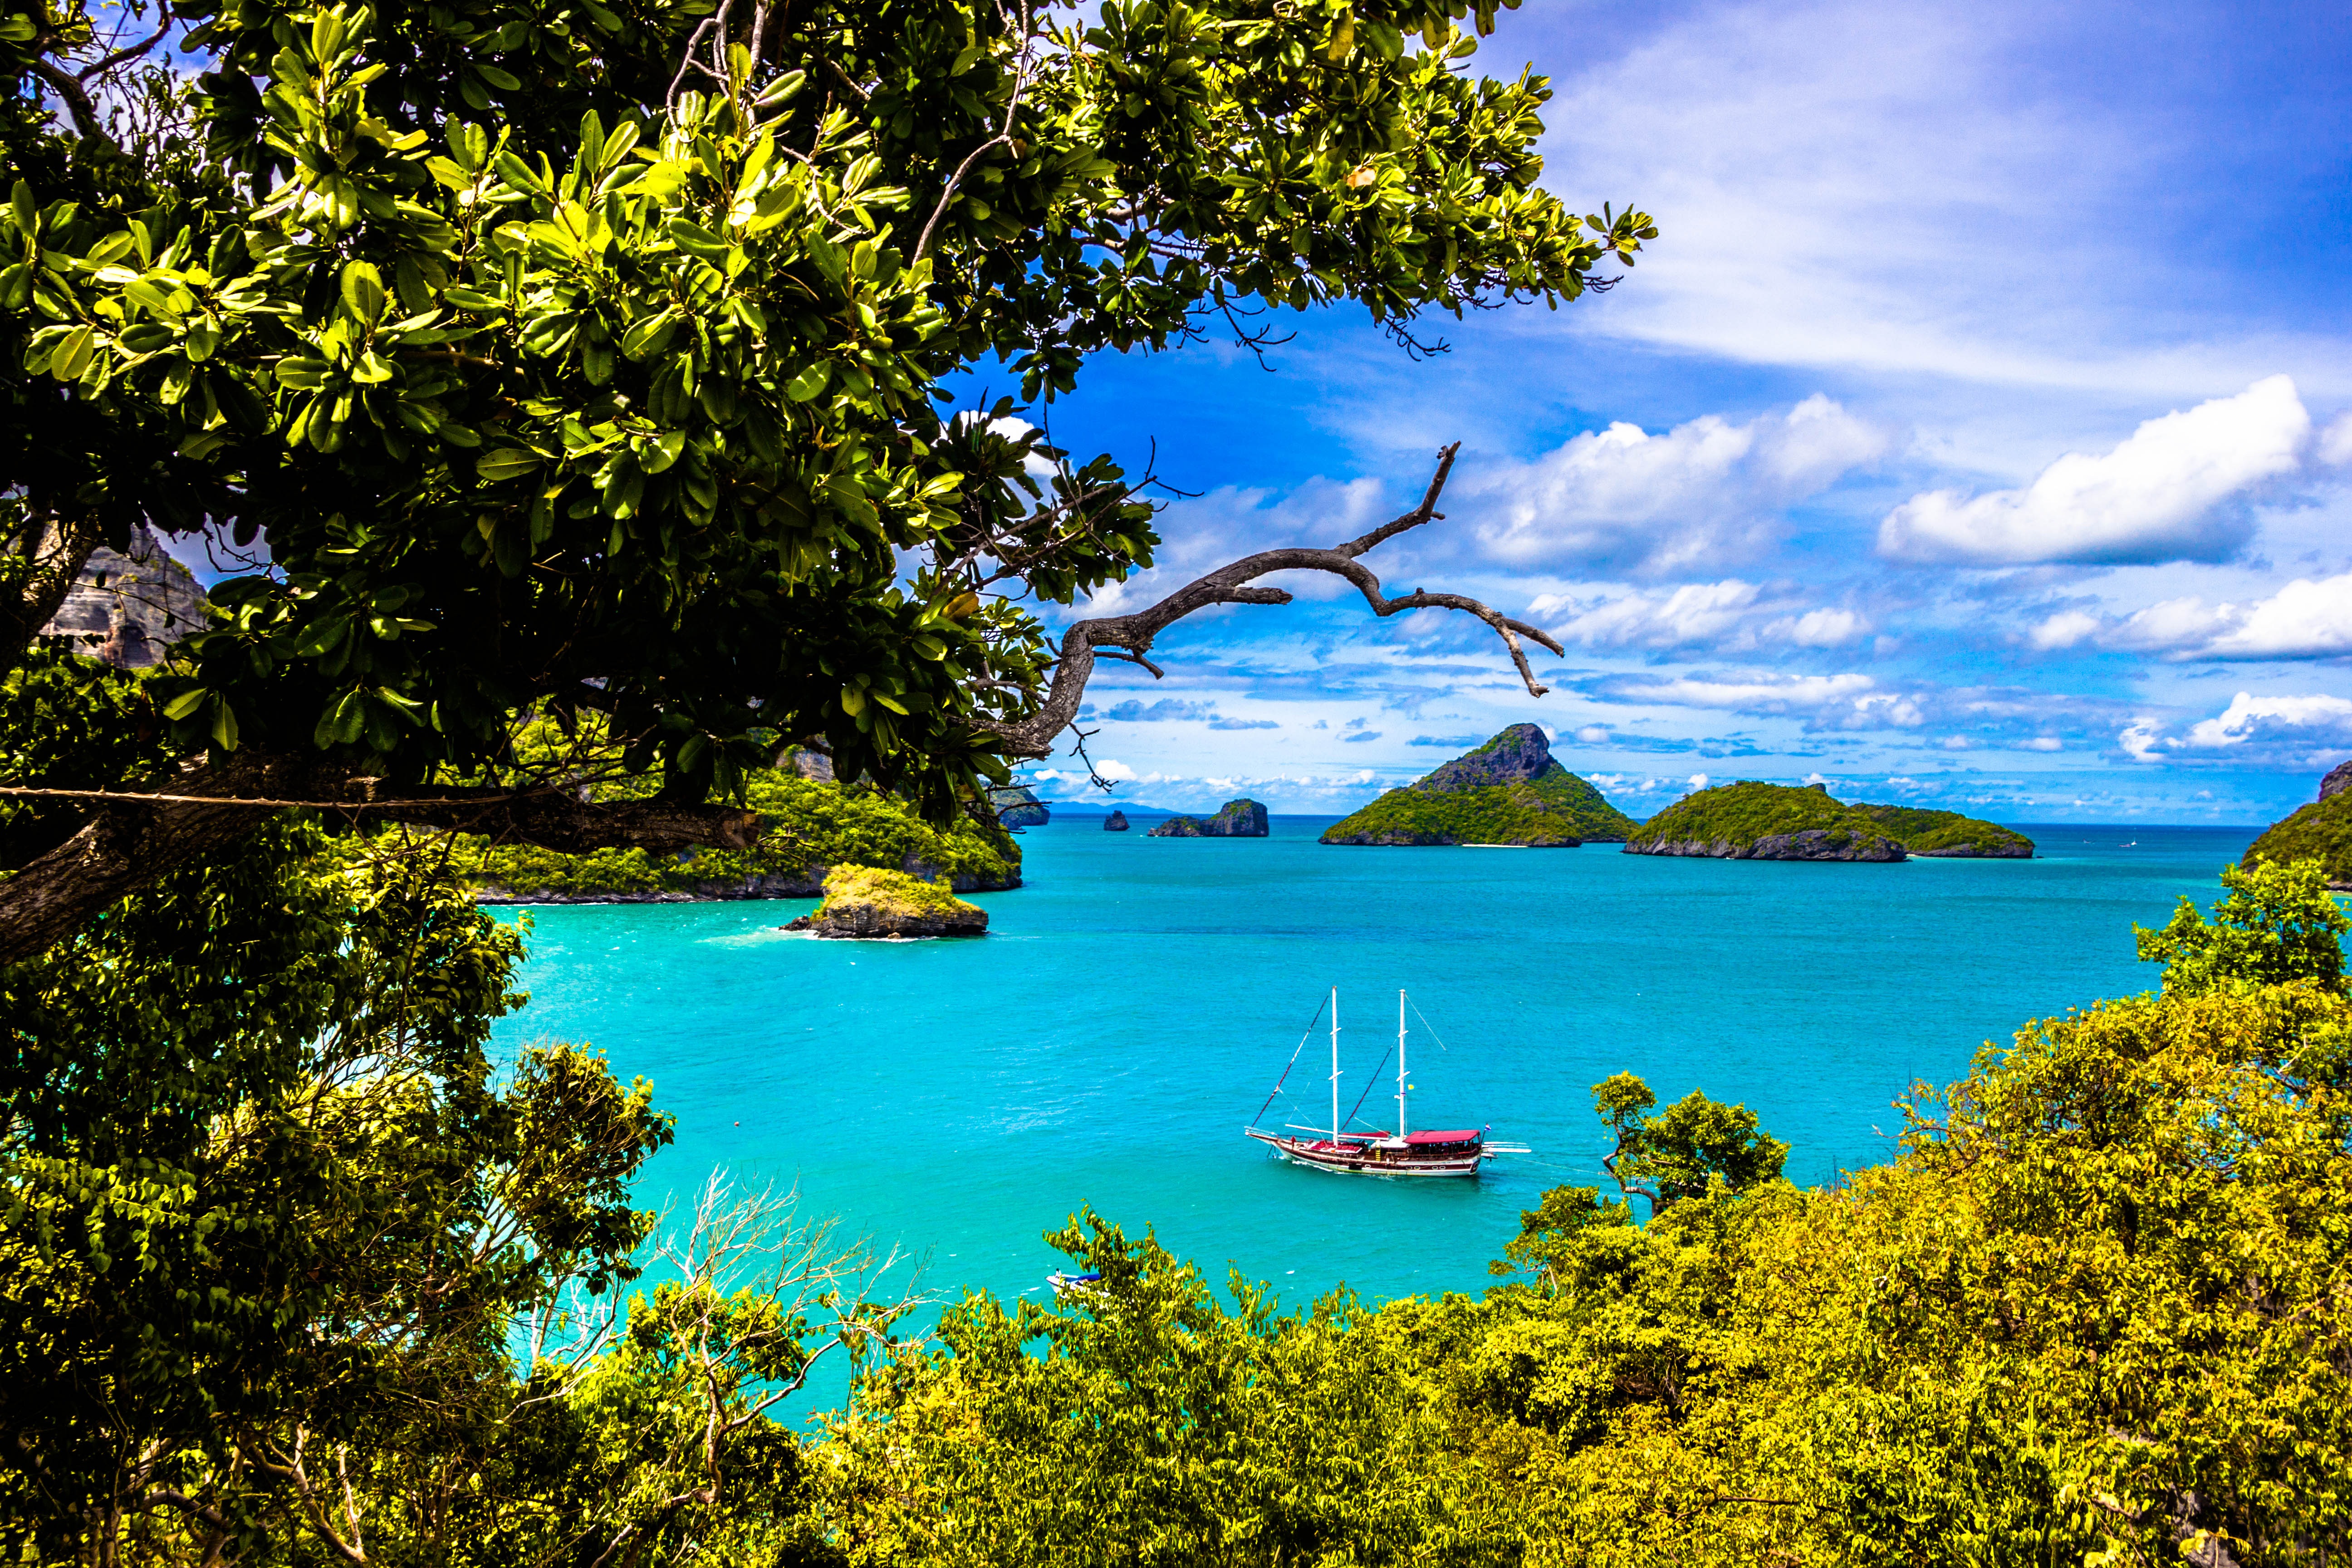
sea, coast, tree, sun, ship, vacation, holiday, lagoon, bay, island, national park, thailand, estate, caribbean, tropics, ang thong, geographical feature